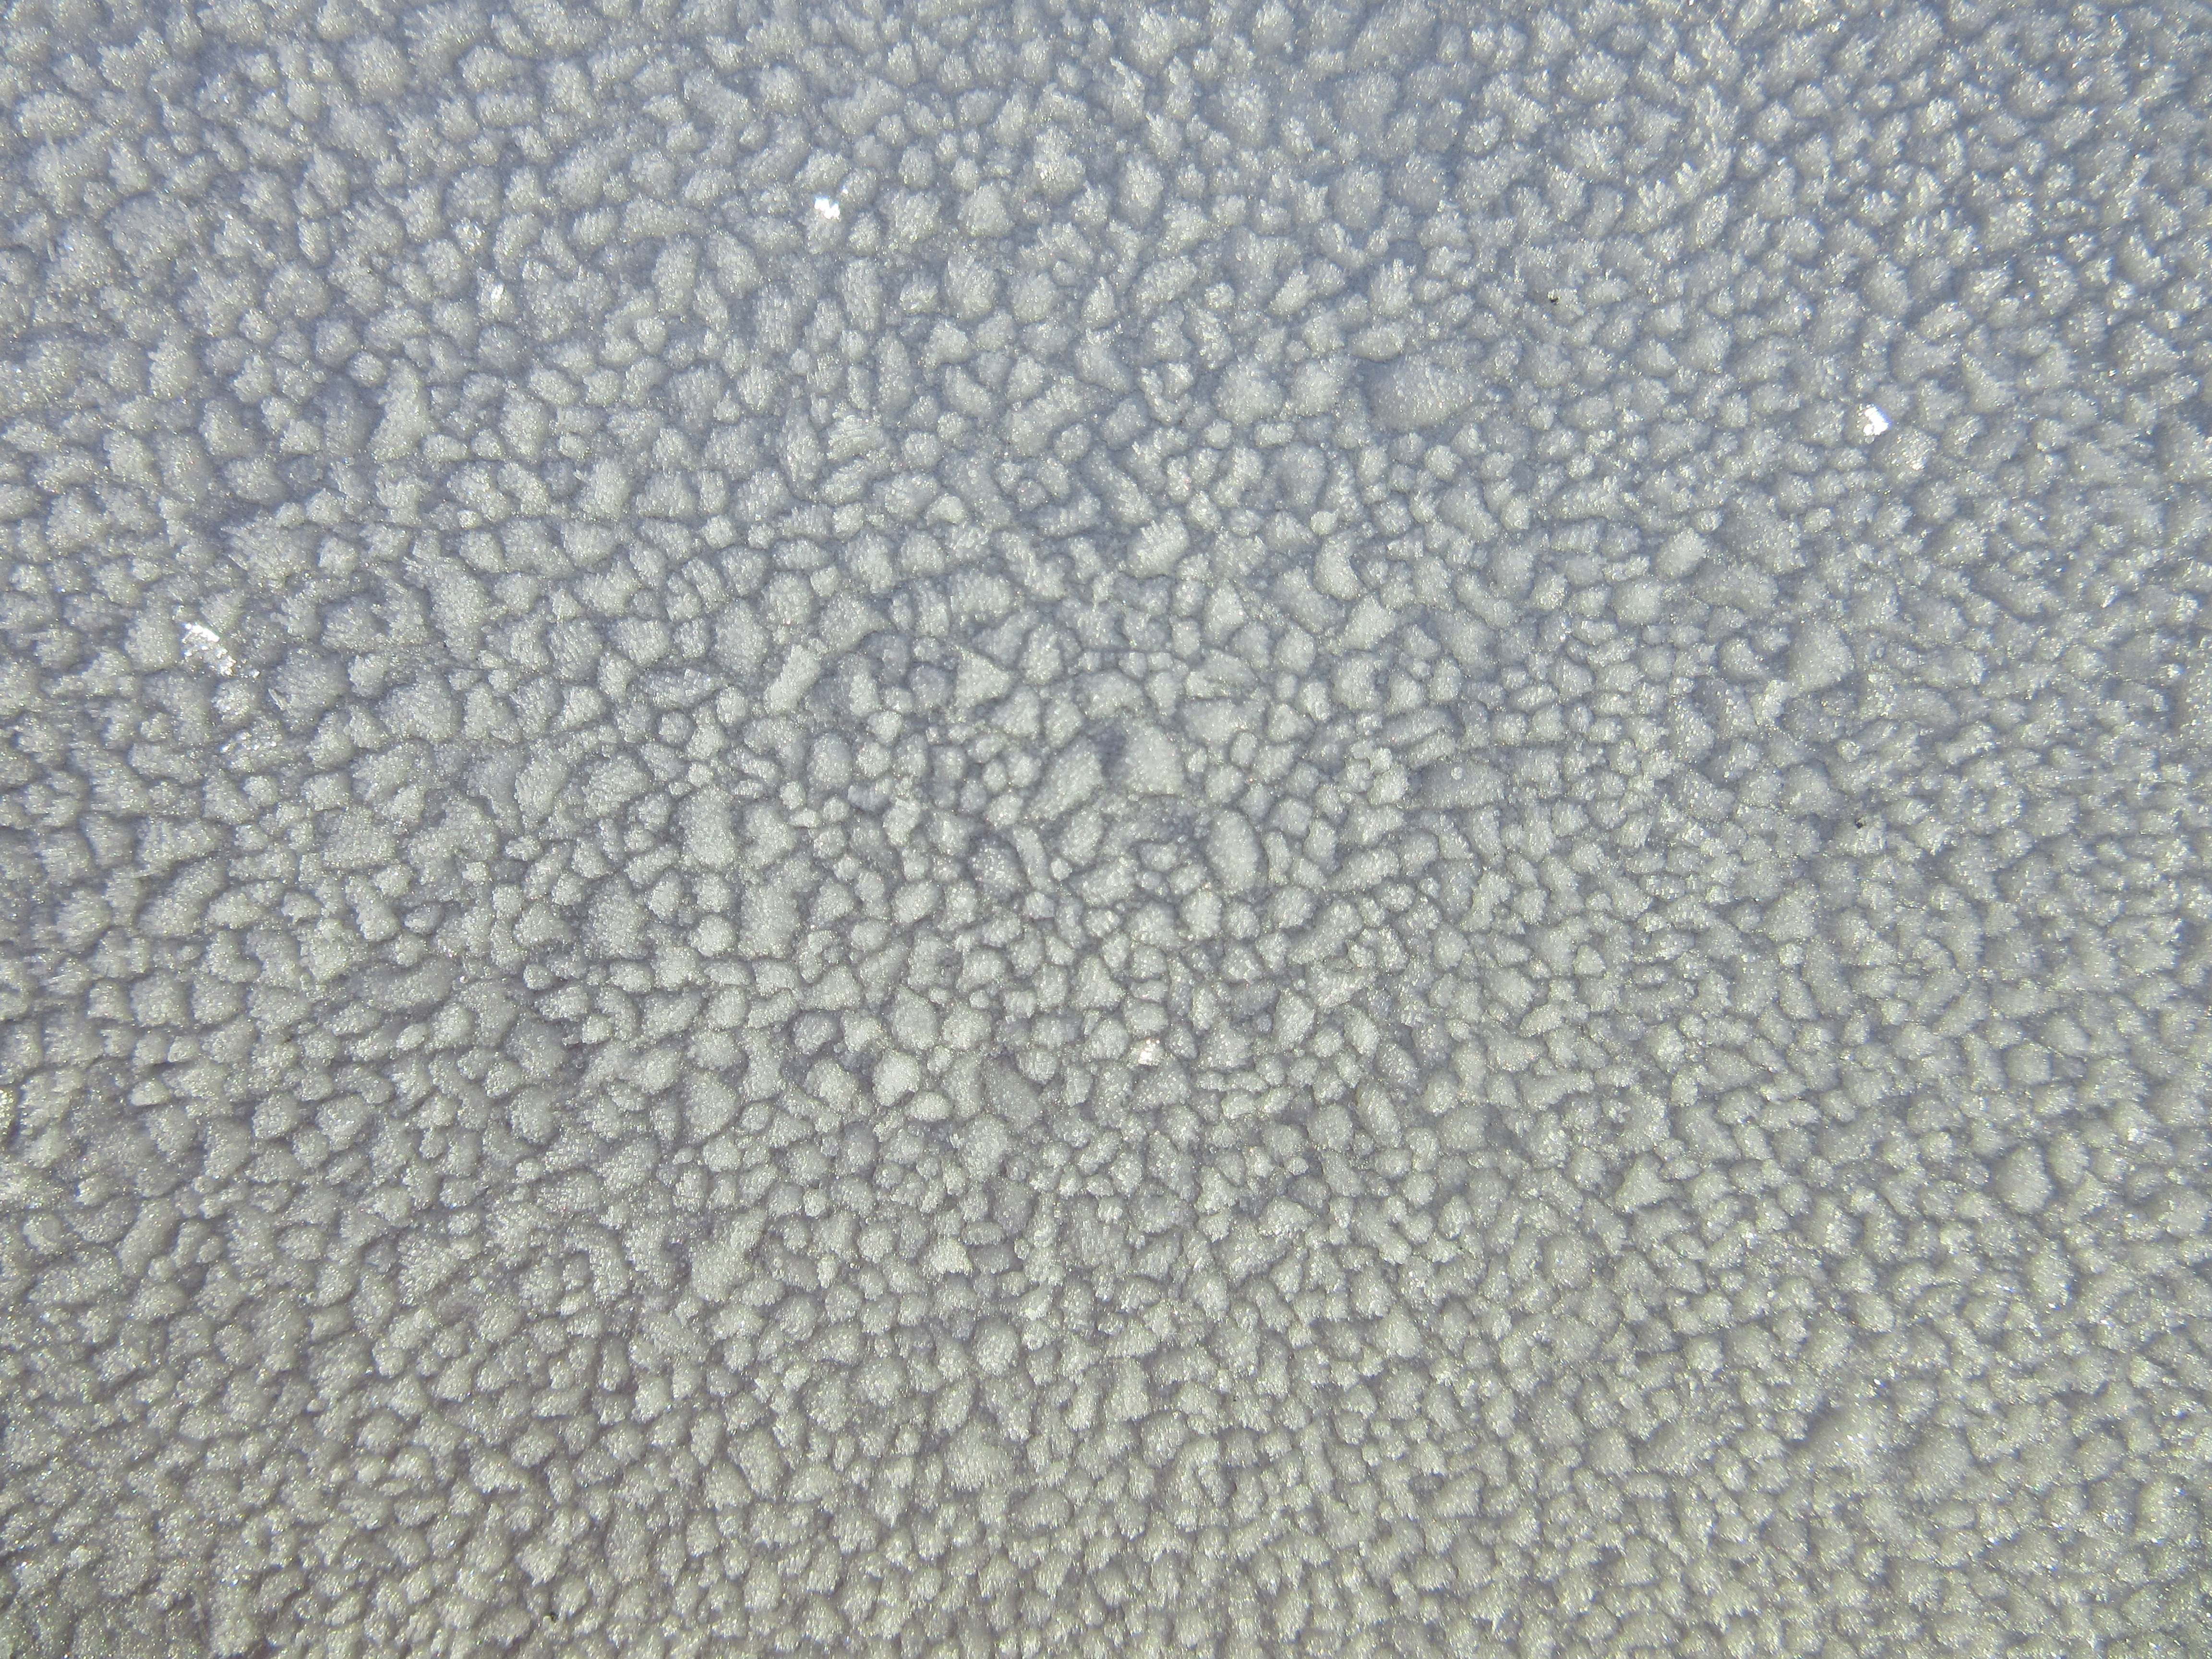
cold, winter, texture, floor, asphalt, ice, pattern, line, small, material, textile, carpet, many, hoarfrost, eiskristalle, crystals, flooring